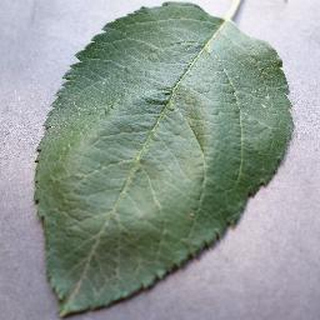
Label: healthy_apple